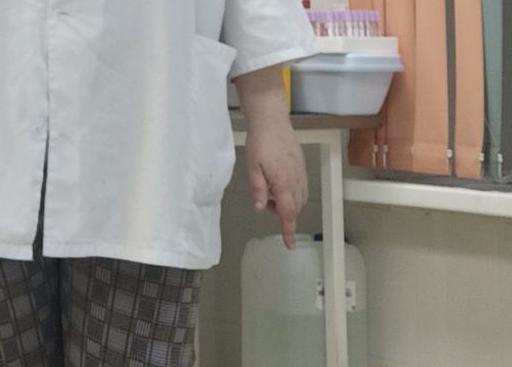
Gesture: no_gesture